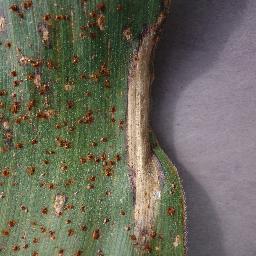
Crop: corn
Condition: (maize)_northern_blight